Maratha Empire

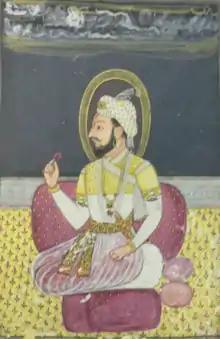
A portrait of Sambhaji, son of Shivaji, and the second Maratha ruler.

After Aurangzeb died in 1707, Shahu, the son of Sambhaji (and grandson of Shivaji), was released by Bahadur Shah I, the new Mughal emperor. However, his mother was kept a hostage of the Mughals to ensure that Shahu adhered to the release conditions. Upon release, Shahu immediately claimed the Maratha throne and challenged his aunt Tarabai and her son. The spluttering Mughal-Maratha war became a three-cornered affair. This resulted in two rival seats of government being set up in 1707 at Satara and Kolhapur by Shahu and Tarabai respectively. Shahu appointed Balaji Vishwanath as his Peshwa. The Peshwa was instrumental in securing Mughal recognition of Shahu as the rightful heir of Shivaji and the Chhatrapati of the Marathas. Balaji also gained the release of Shahu's mother, Yesubai, from Mughal captivity in 1719.